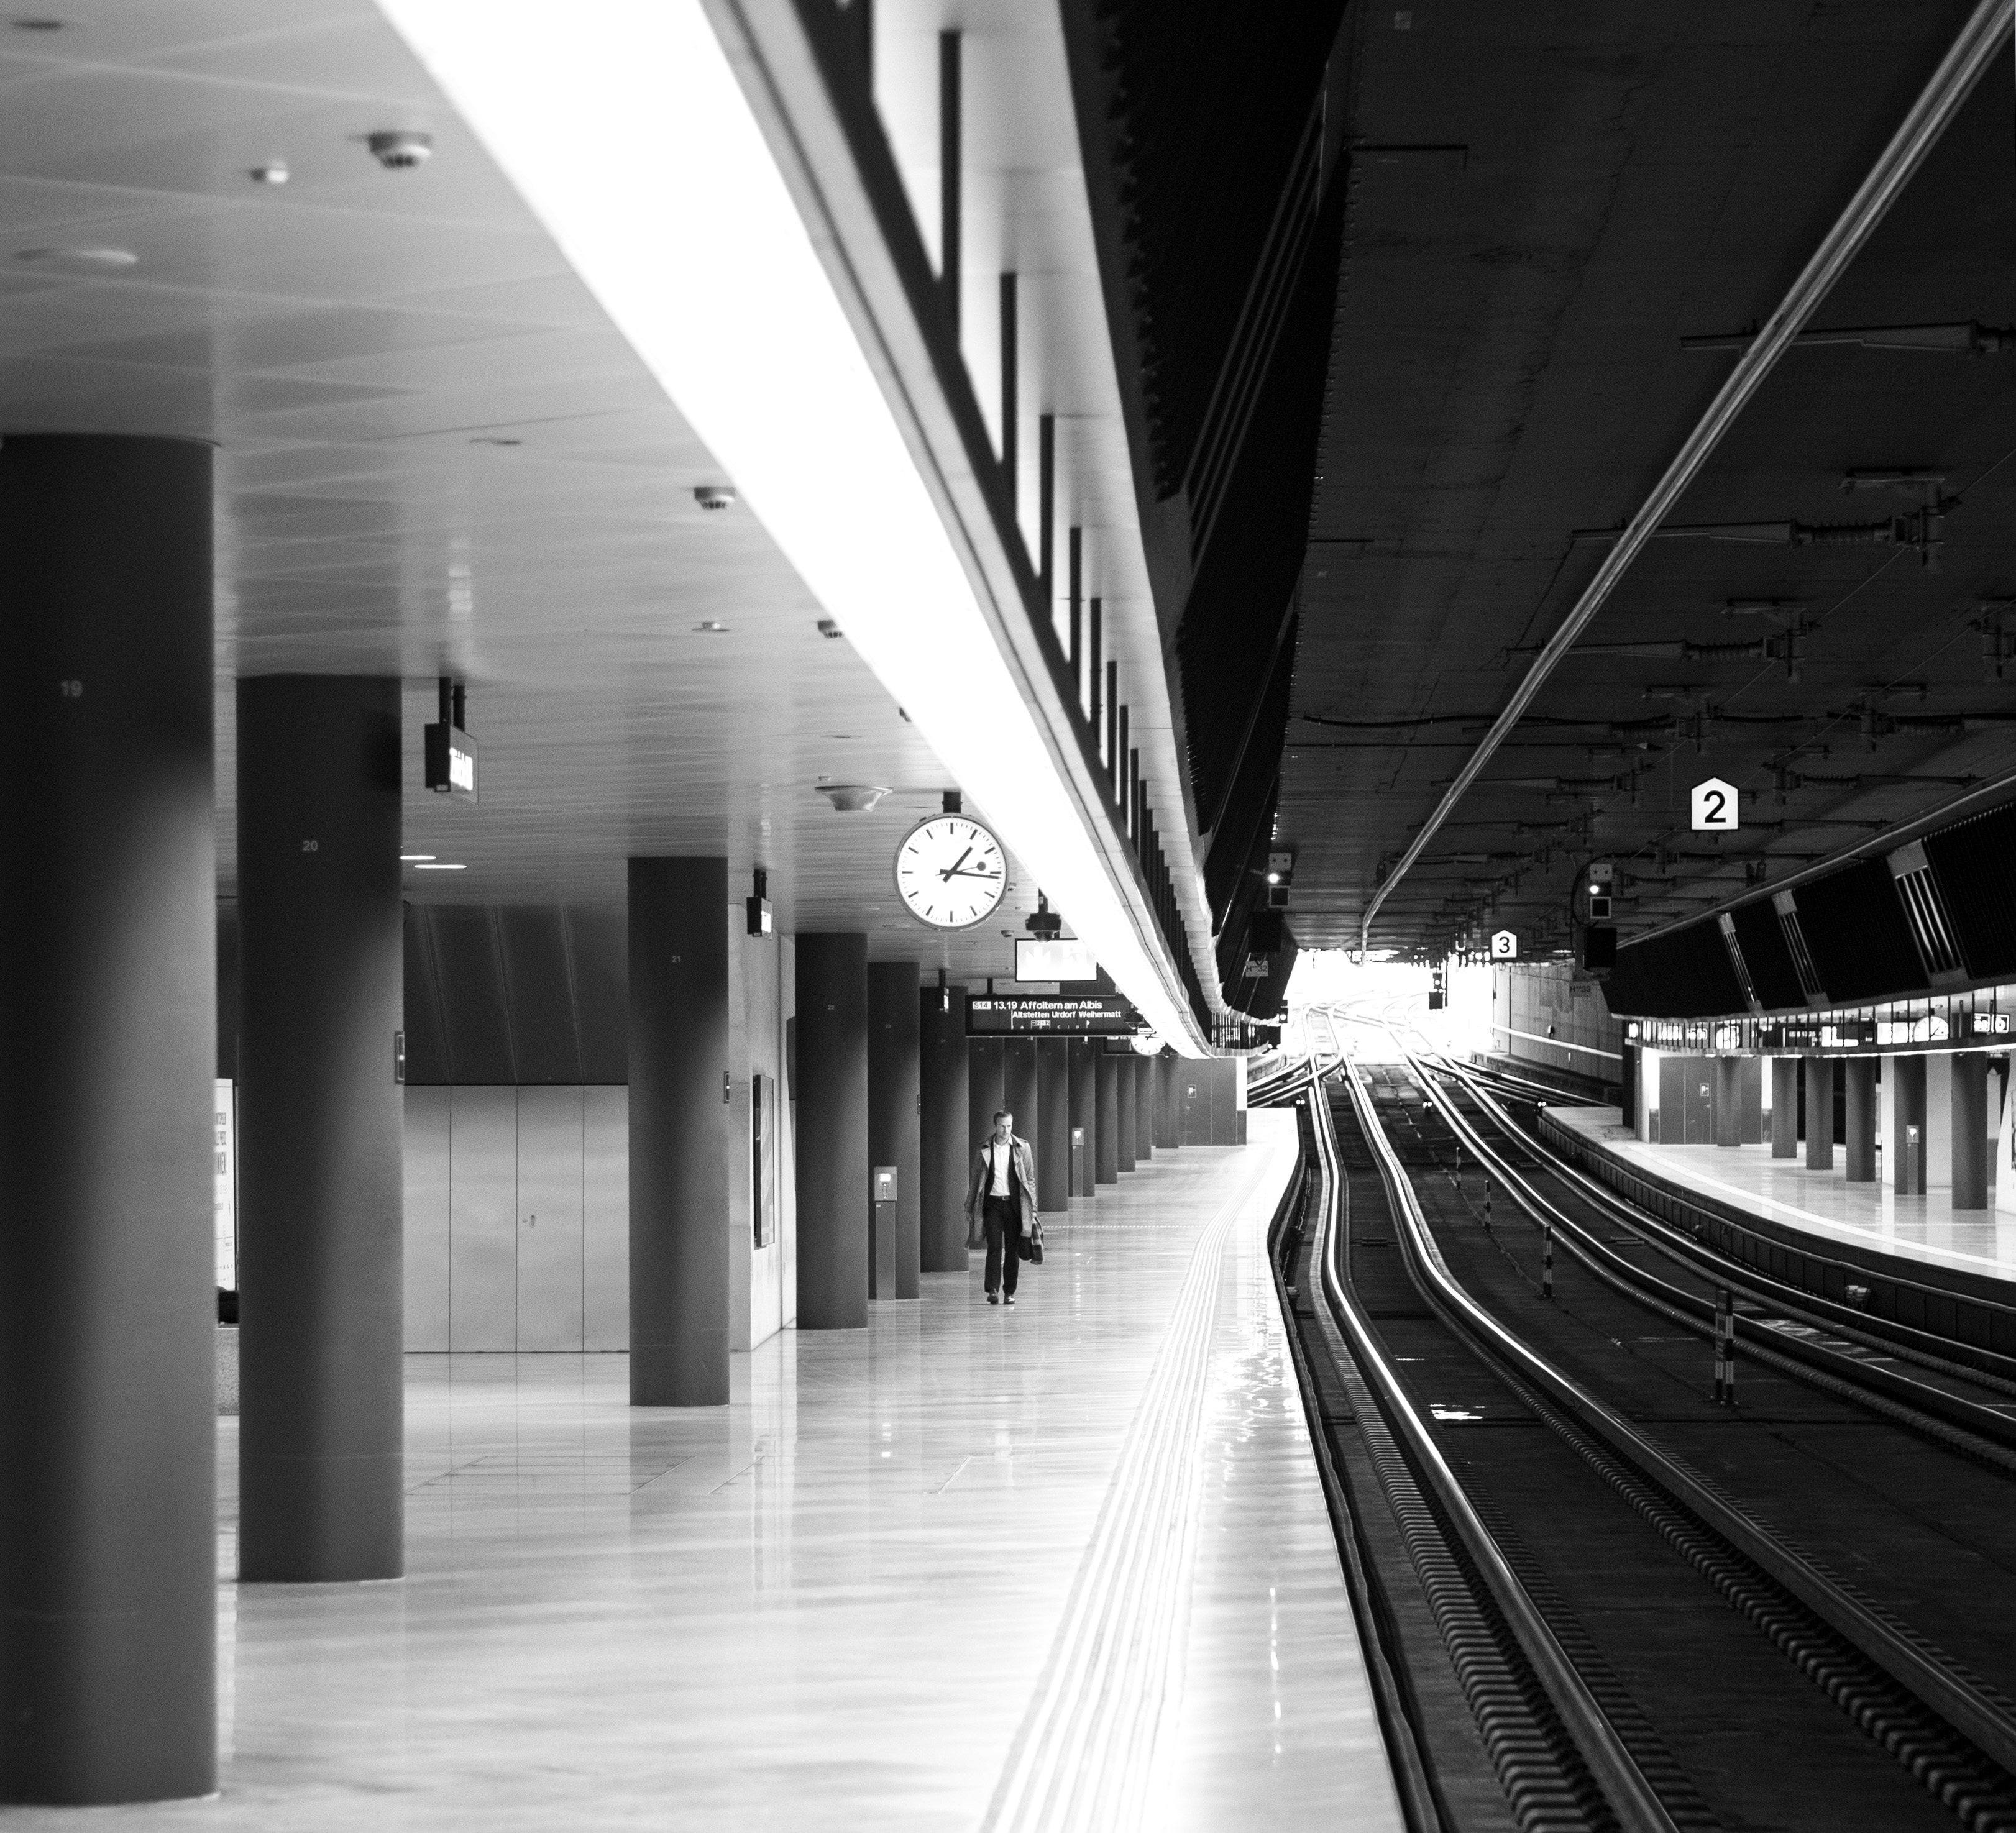
light, black and white, architecture, people, white, street, travel, walk, transport, line, darkness, black, monochrome, public transport, metro station, streetphotography, bw, trainstation, candid, symmetry, olympus, switzerland, sw, zurich, omd, shape, strassenfotografie, mainstation, streettog, zuiko12mm, monochrome photography